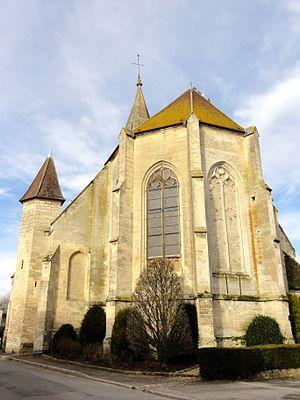
L'église Saint-Martin est une église catholique paroissiale située à Cauvigny, dans le département de l'Oise, en France. Sa fondation remonte au moins au XIᵉ siècle, et le mur méridional de la nef englobe des vestiges de cette époque. Sinon, l'église est principalement de style gothique flamboyant, et date pour l'essentiel du premier tiers du XVIᵉ siècle, mais elle comporte des éléments intéressants de deux campagnes de construction au XIIᵉ siècle. Ce sont d'abord trois voûtes d'ogives archaïques des années 1140, sans leurs supports, dans le collatéral nord ; puis le croisillon sud des années 1150 / 1160, qui a été repris à la période flamboyante ; et surtout un élégant clocher octogonal de la fin du XIIᵉ siècle avec une lanterne coiffée d'une flèche de pierre, qui compte parmi les plus beaux représentants de ce type de clocher dans la région. Le clocher, le croisillon sud, la tourelle d'escalier polygonale et la haute abside des années 1520 forment un ensemble pittoresque. À l'intérieur, l'architecture du chœur est tout à fait remarquable, notamment pour son plan octogonal.